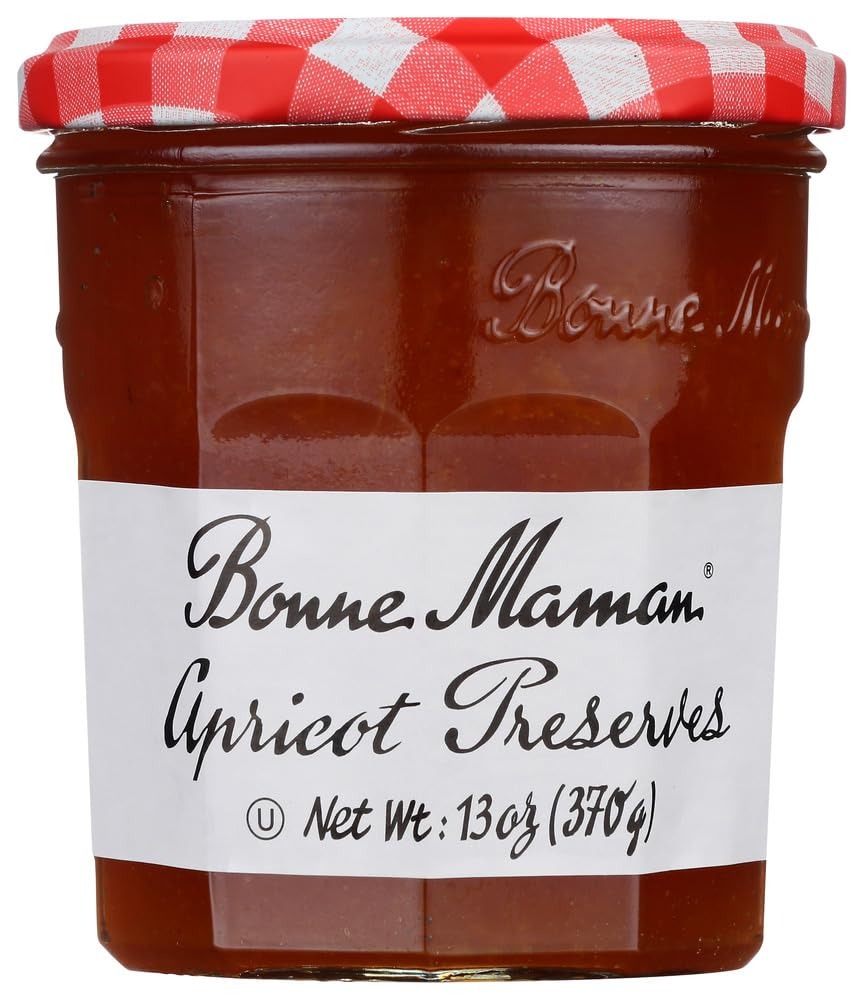
Item Name: Natural Apricot Preserves
Product Description: Bonne Maman Apricot Preserves glow with the orange-yellow luster of fresh, ripe apricots. Each jar of these 100% natural preserves is filled with pieces of apricot, which add sparks of acidic brightness and refreshing flavor. Deeply succulent, Bonne Maman Apricot Preserves is stimulating on toast and pastries and ideal for enhancing entrees.
Value: 1.0
Unit: Count

Price: 6.08